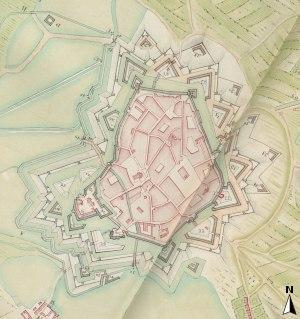
L'enceinte de Béthune est un ancien ensemble de fortifications qui protégeait la ville de Béthune entre le Moyen Âge et le XIXᵉ siècle.